Cetiosauriscus

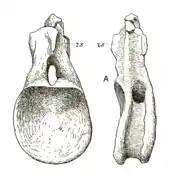
Posterior dorsal vertebra in rear and side views

The dorsal vertebrae of NHMUK PV R3078 are incomplete or fragmentary. A partial anterior dorsal is known from a single centrum, which is about as long as wide, with a strong anterior articular ball (an opisthocoelous condition). On the lateral surfaces (sides) of the centrum there are deep but small pleurocoels (depressions in the sides of vertebrae for air sacs). A single middle dorsal centrum is preserved, slightly smaller than the anterior dorsal. The pleurocoel is more elongate, but like the anterior dorsal there is no ventral (underside) concavity. A posterior dorsal is also known and is probably the last dorsal before the sacrum (vertebrae between the pelves). It preserves the entire centrum and most of the neural arch, and is significantly shortened in length compared to the other dorsals, although it is about as wide across as tall. A shallow pleurocoel is also present, but is placed higher on the side of the centrum and disappears into the neural arch. Unlike the anterior dorsal, the posterior dorsal is only very slightly opisthocoelous. A tall and narrow hyposphene (thin vertical ridge below the anterior processes of the arch, providing additional vertebral articulation) is present and well expanded off the arch. A single dorsal neural spine is also preserved. It is flattened and not tall, with a narrowed tip, and the only noticeable laminae present are the spinopostzygapophyseal laminae running down the rear corners of the spine to the postzygapophyses. This is unlike most diplodocoids where there are many laminar running along the length of the spines. Four neural spines of the sacrum are preserved, three of which form a single plate and the fourth of which is separate, like in "Diplodocus".